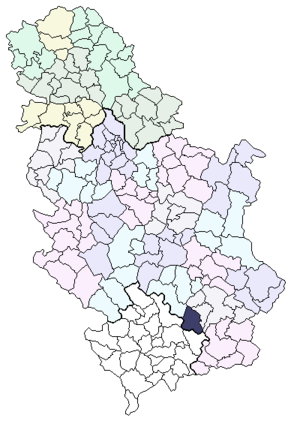
Medveđa est une ville et une municipalité de Serbie situées dans le district de Jablanica. Au recensement de 2011, la ville comptait 2 841 habitants et la municipalité dont elle est le centre 7 296.